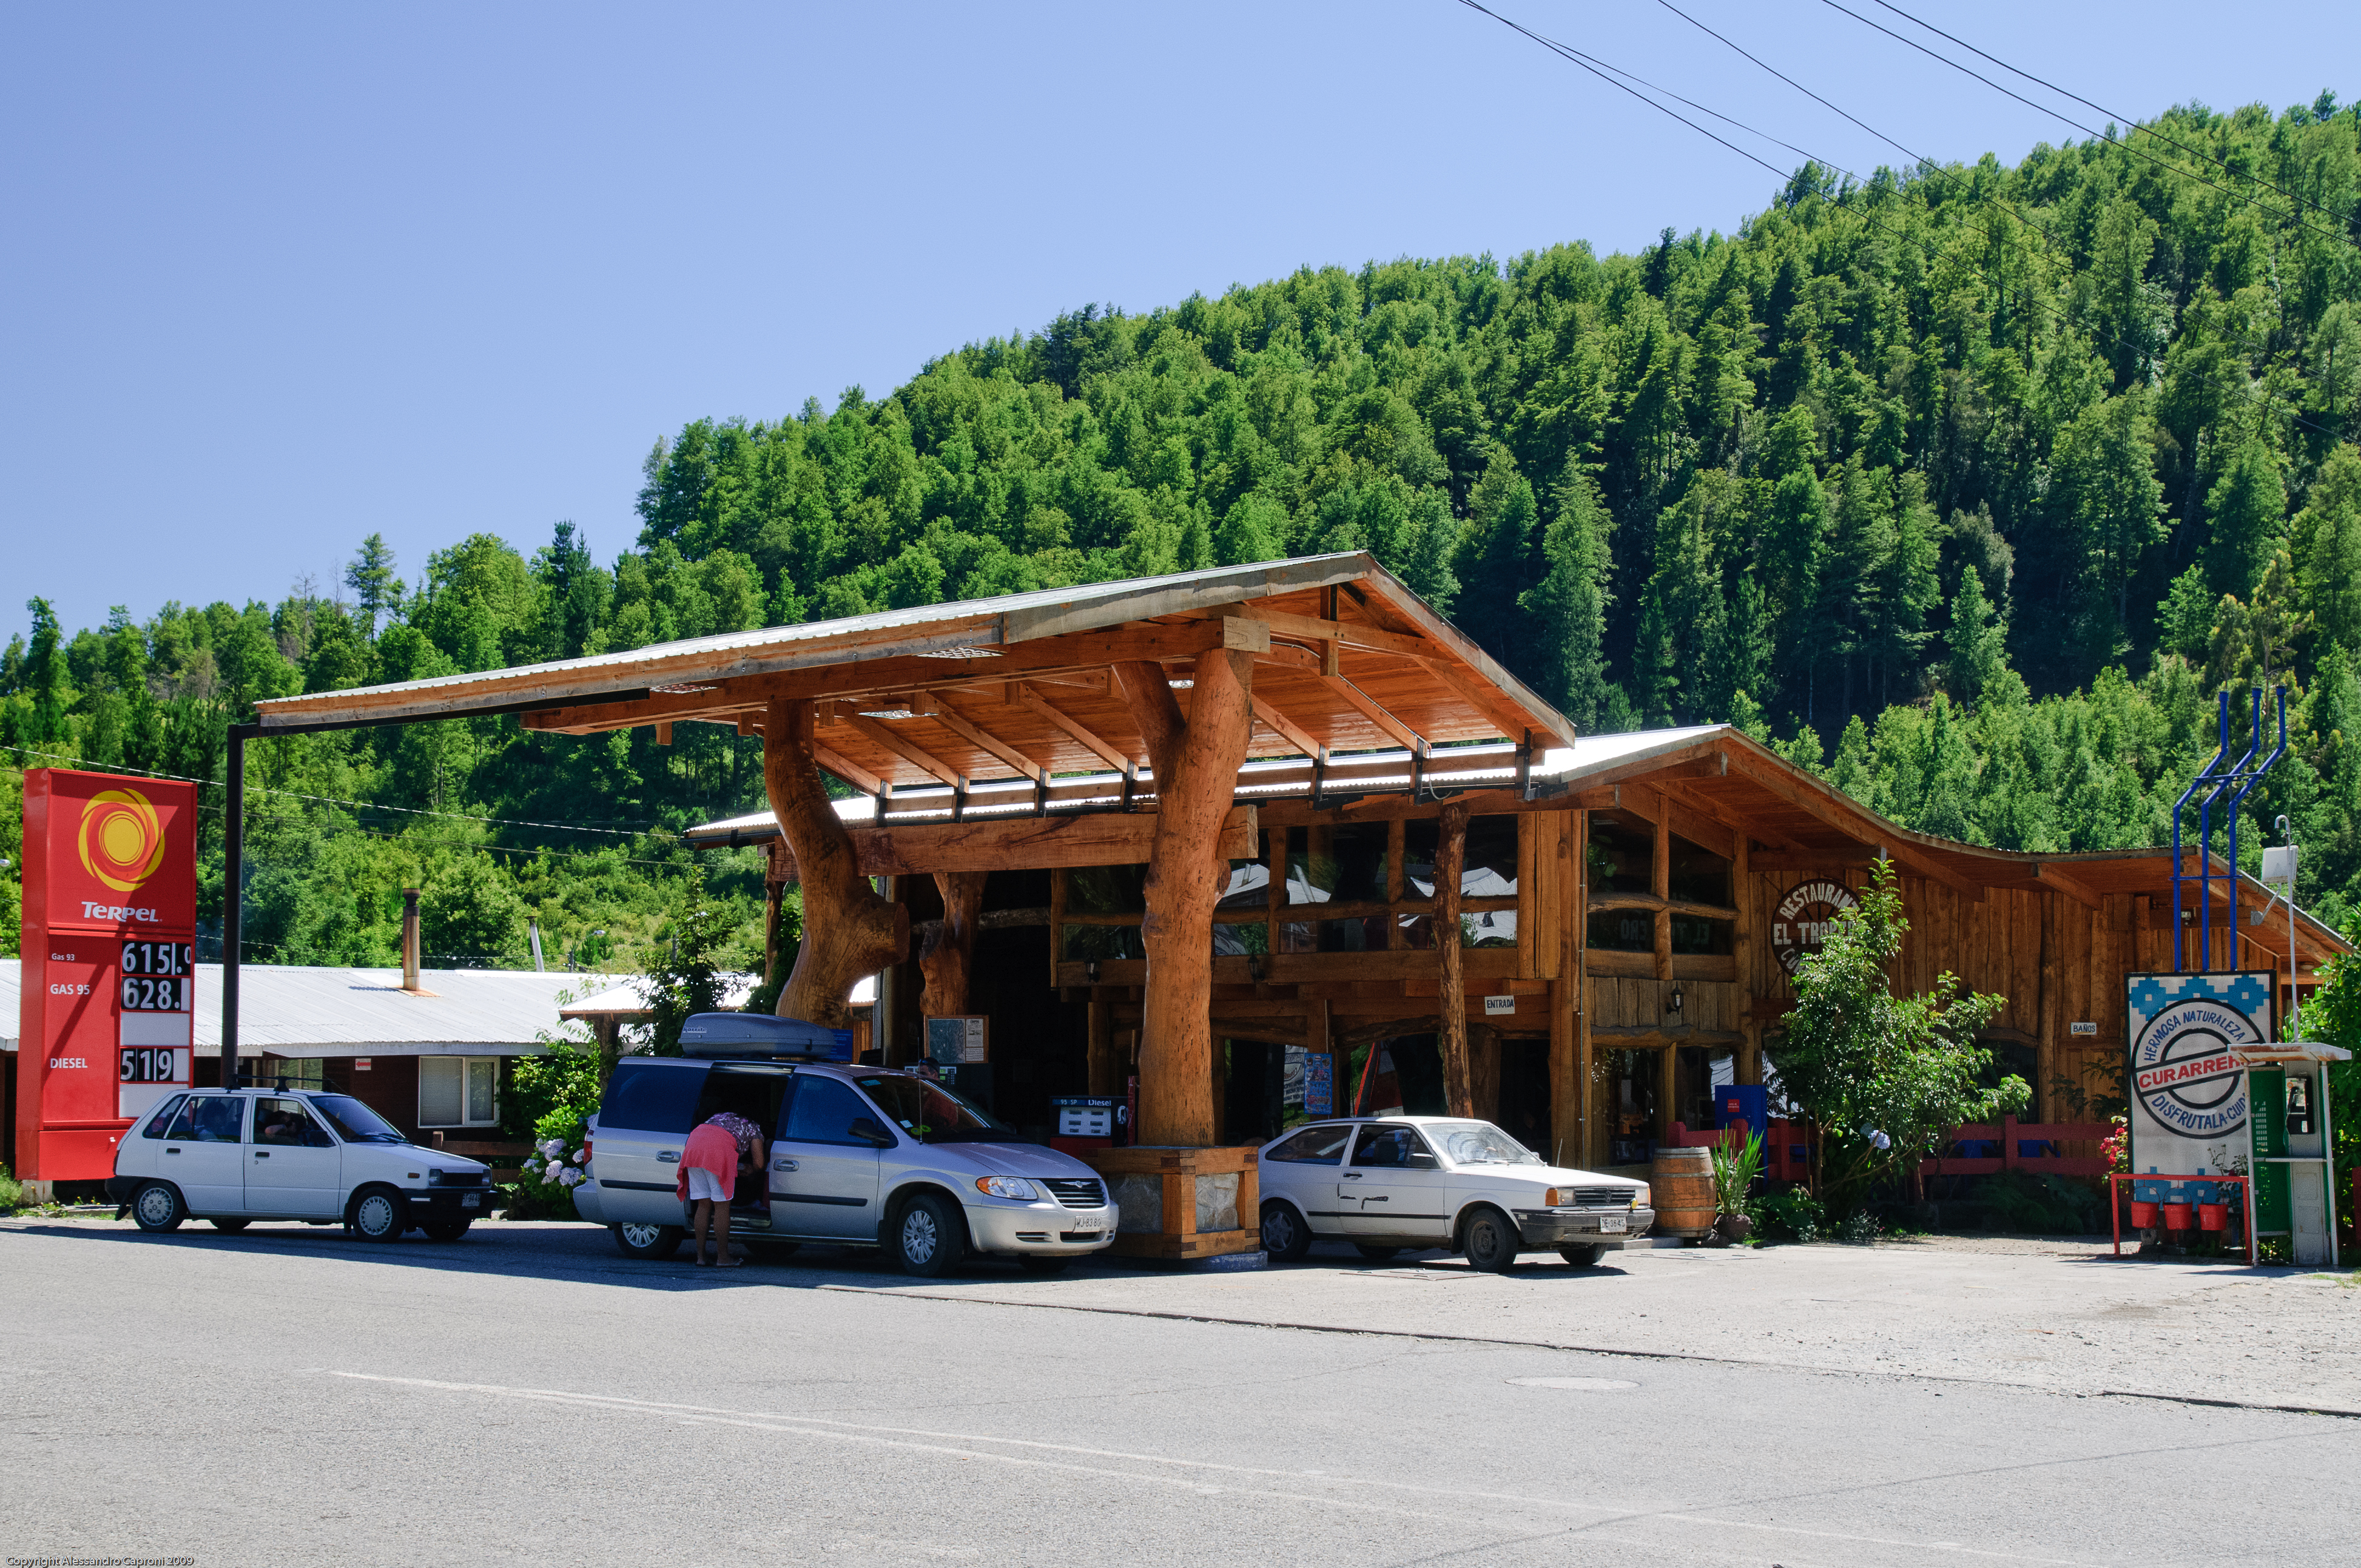
town, village, nikon, chile, d300